Claim Jumper (video game)

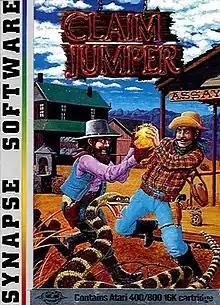
Cover art by Tim Boxell

Claim Jumper is a video game written by Gray Chang for Atari 8-bit computers and published by Synapse Software in 1982. It is primarily designed as a two-player competitive game, but includes a separate shoot 'em up mode for either one or two players.